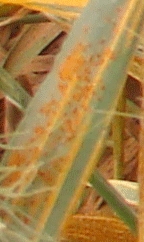
Label: Wheat___Brown_Rust